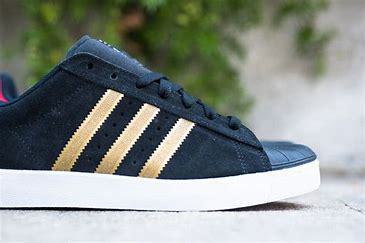
Brand: adidas
Model: Superstar Skate